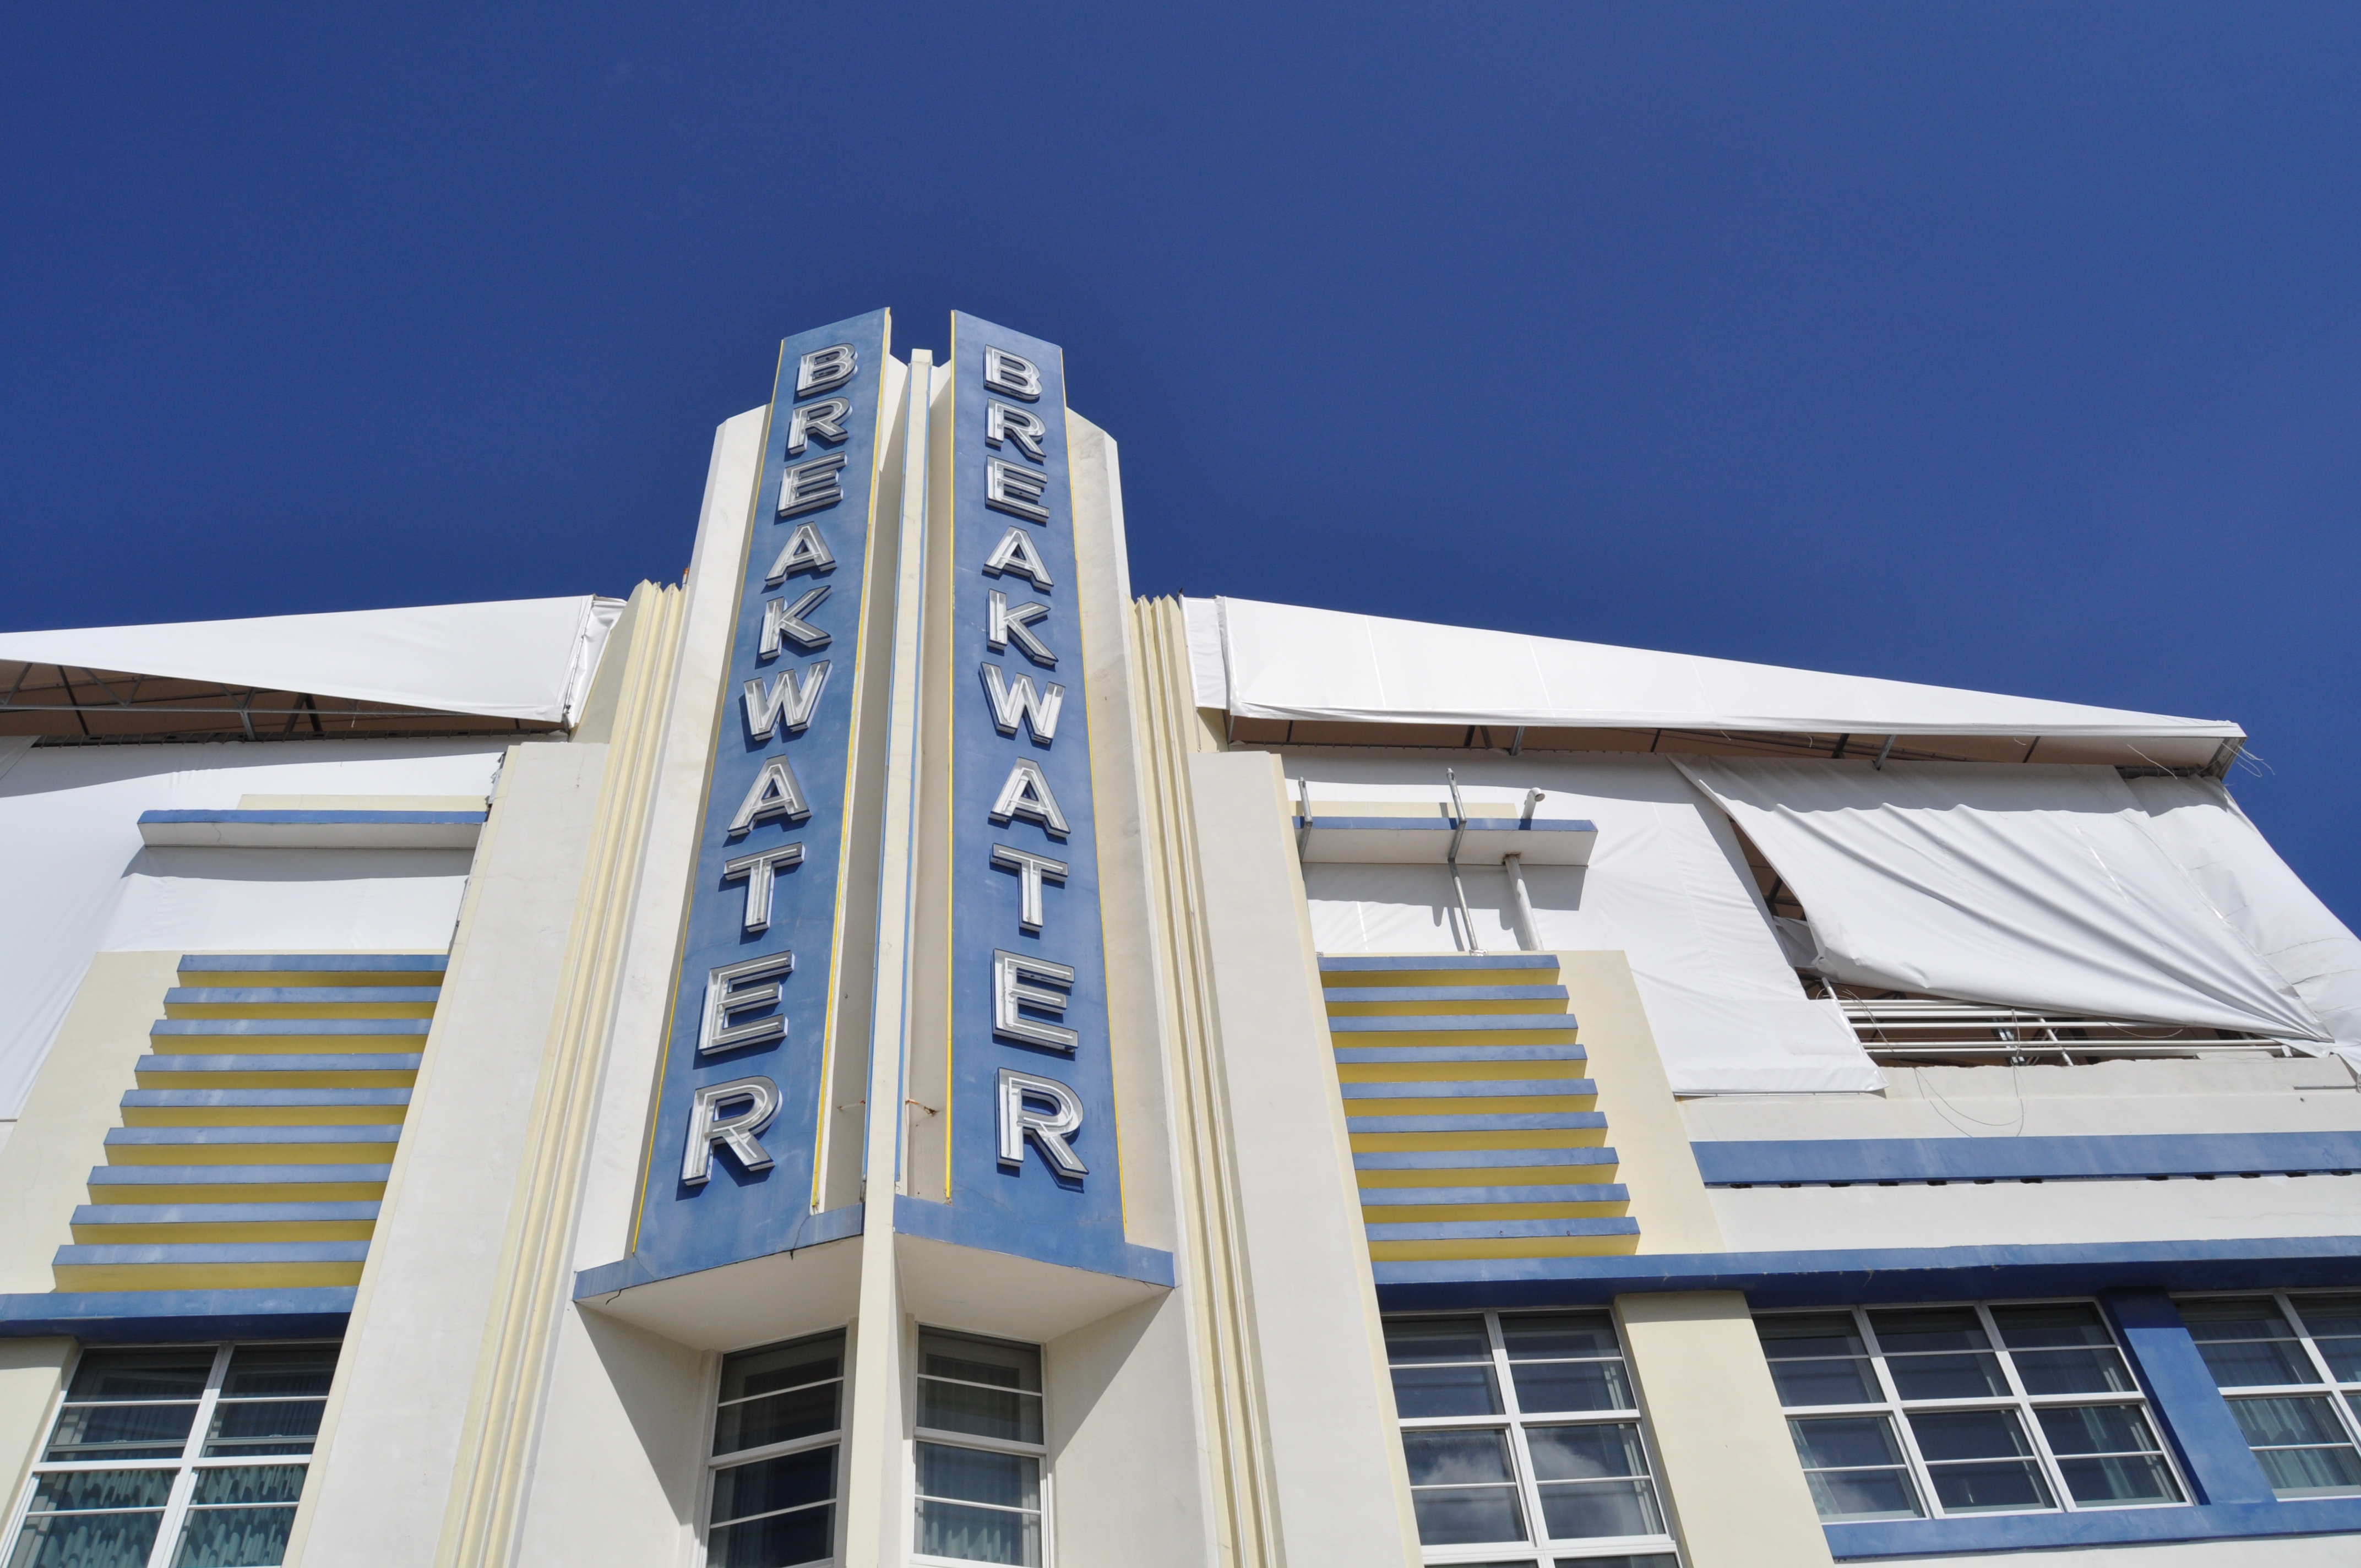
miami, building, landmark, daytime, architecture, commercial building, corporate headquarters, sky, condominium, metropolitan area, facade, tower block, skyscraper, mixed use, headquarters, hotel, window, elevation